Roswell Eaton Goodell

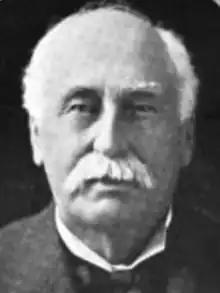

Roswell Eaton Goodell (October 21, 1825 – October 9, 1903) was an American politician and businessman who served in several political positions.